List of east–west roads in Toronto

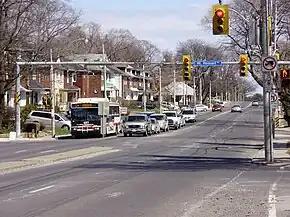
Lawrence Avenue East and Mt. Pleasant Road

Davenport Road takes its name from the Davenport House, the first estate atop the Lake Iroquois shoreline and home of Colonel Joseph Wells, father of George Dupont Wells. The estate stood northeast of the modern Bathurst Street and Davenport Road intersection. Wells purchased the property from Adjutant John McGill in 1821 and rebuilt the house that occupied it. McGill built the original house in 1797 and supposedly named it after Major Davenport, who was stationed at Fort York at that time.